Sanaullah Baloch

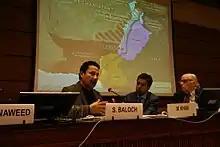
Mr. Baloch speaking to a Seminar on Minority Rights Pakistan

He contributed articles on ethnic politics, democracy, and nationalism. He mostly writes and speaks at national and international forums on the issue of ethnic politics in Pakistan. His first book was published in 2001. He has written, mainly about the politics and society of Balochistan, Pakistan in several leading South Asian English language newspapers and magazines, including "Dawn", and "The News".